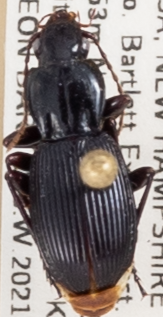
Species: Pterostichus tristis
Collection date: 2021-09-08
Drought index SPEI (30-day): -0.438
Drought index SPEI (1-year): -0.922
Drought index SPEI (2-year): -0.676